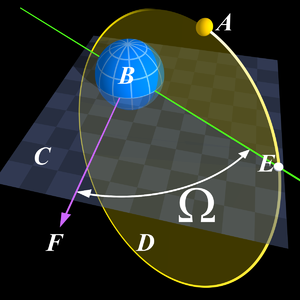
Opstigende knudes længde
Den opstigende knudes længde er den vinkel der er markeret med Ω på denne illustration. A er et mindre himmellegeme (eller et rumfartøj) i kredsløb om et større legeme B. C er et referenceplan, som typisk er enten ekliptikas plan, eller det større legeme B's ækvatorplan, og D er baneplanet for det lille legemes omløbsbane: Referenceplanet og baneplanet skærer hinanden i den såkaldte knudelinje (vist med en grøn streg på denne illustration). F er retningen til et referencepunkt; for objekter der kredser nær ekliptikas plan bruges typisk forårspunktet i stjernetegnet Vædderen.
Den opstigende knudes længde, eller mere kortfattet knudelængden, er den ene af de i alt seks baneparametre der bruges til entydigt at beskrive en elliptisk omløbsbane, f.eks. banen for et rumfartøj eller Månen i kredsløb om Jorden. Den opstigende knudes længde, benævnt Ω, er vinklen mellem knudelinjen og retningen til et veldefineret referencepunkt — for objekter i vores eget solsystem der har baner nær ved ekliptikas plan bruger man typisk forårspunktet i stjernebilledet Vædderen. Vinklen måles fra referenceretningen, og til retningen for den opstigende knude.